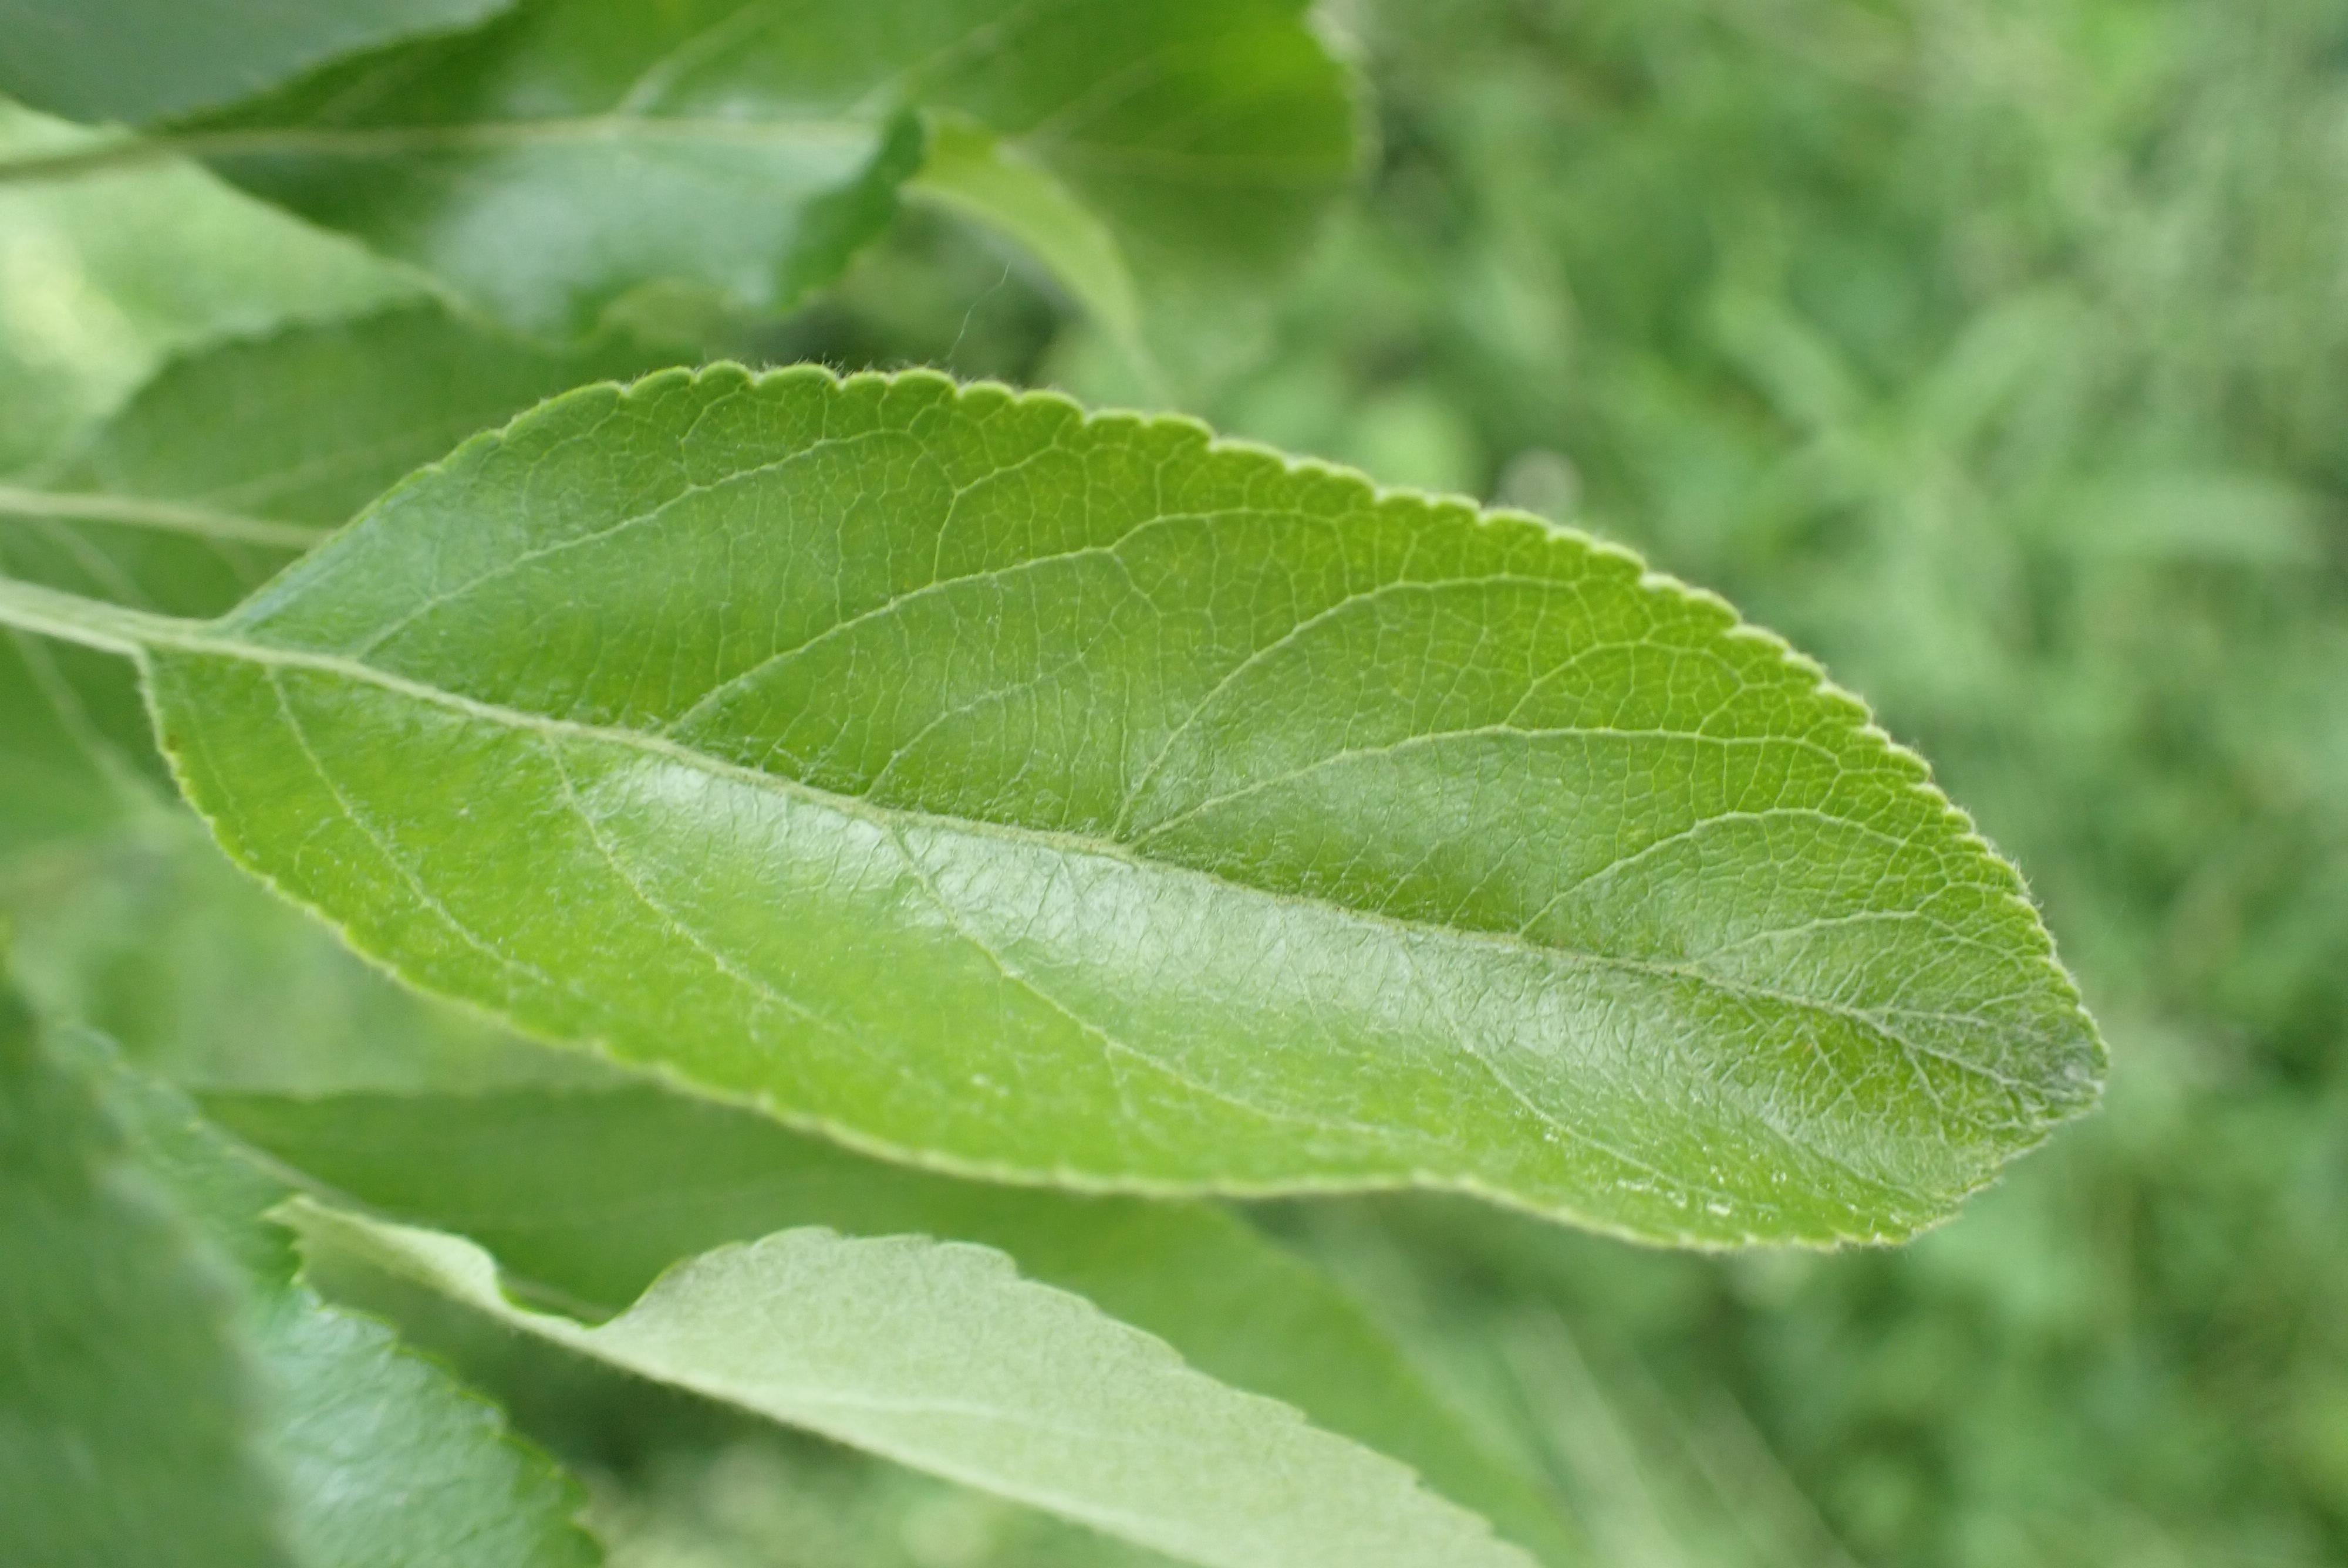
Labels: healthy